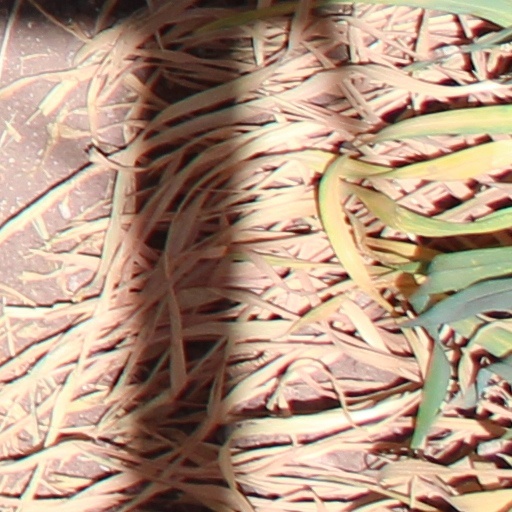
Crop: wheat